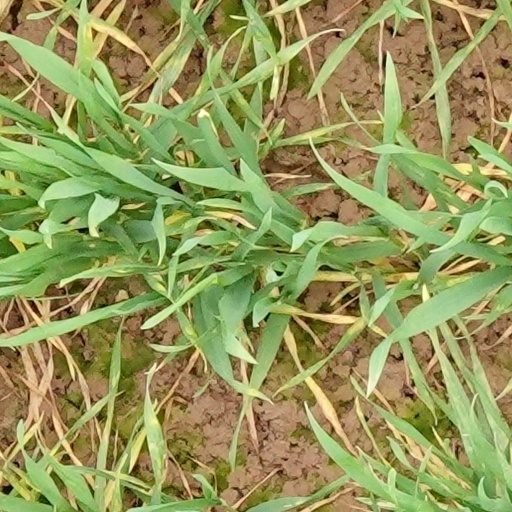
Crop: wheat